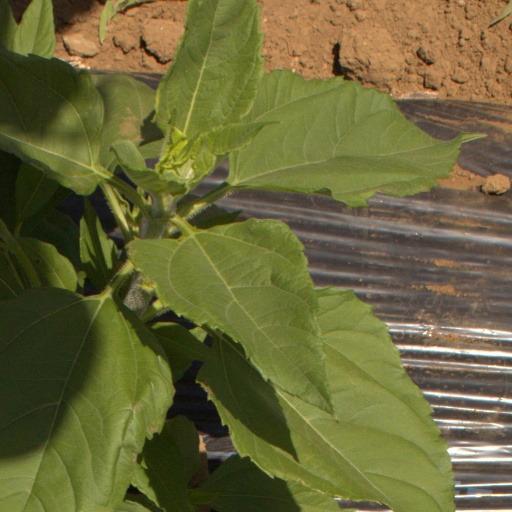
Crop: Jerusalem artichoke